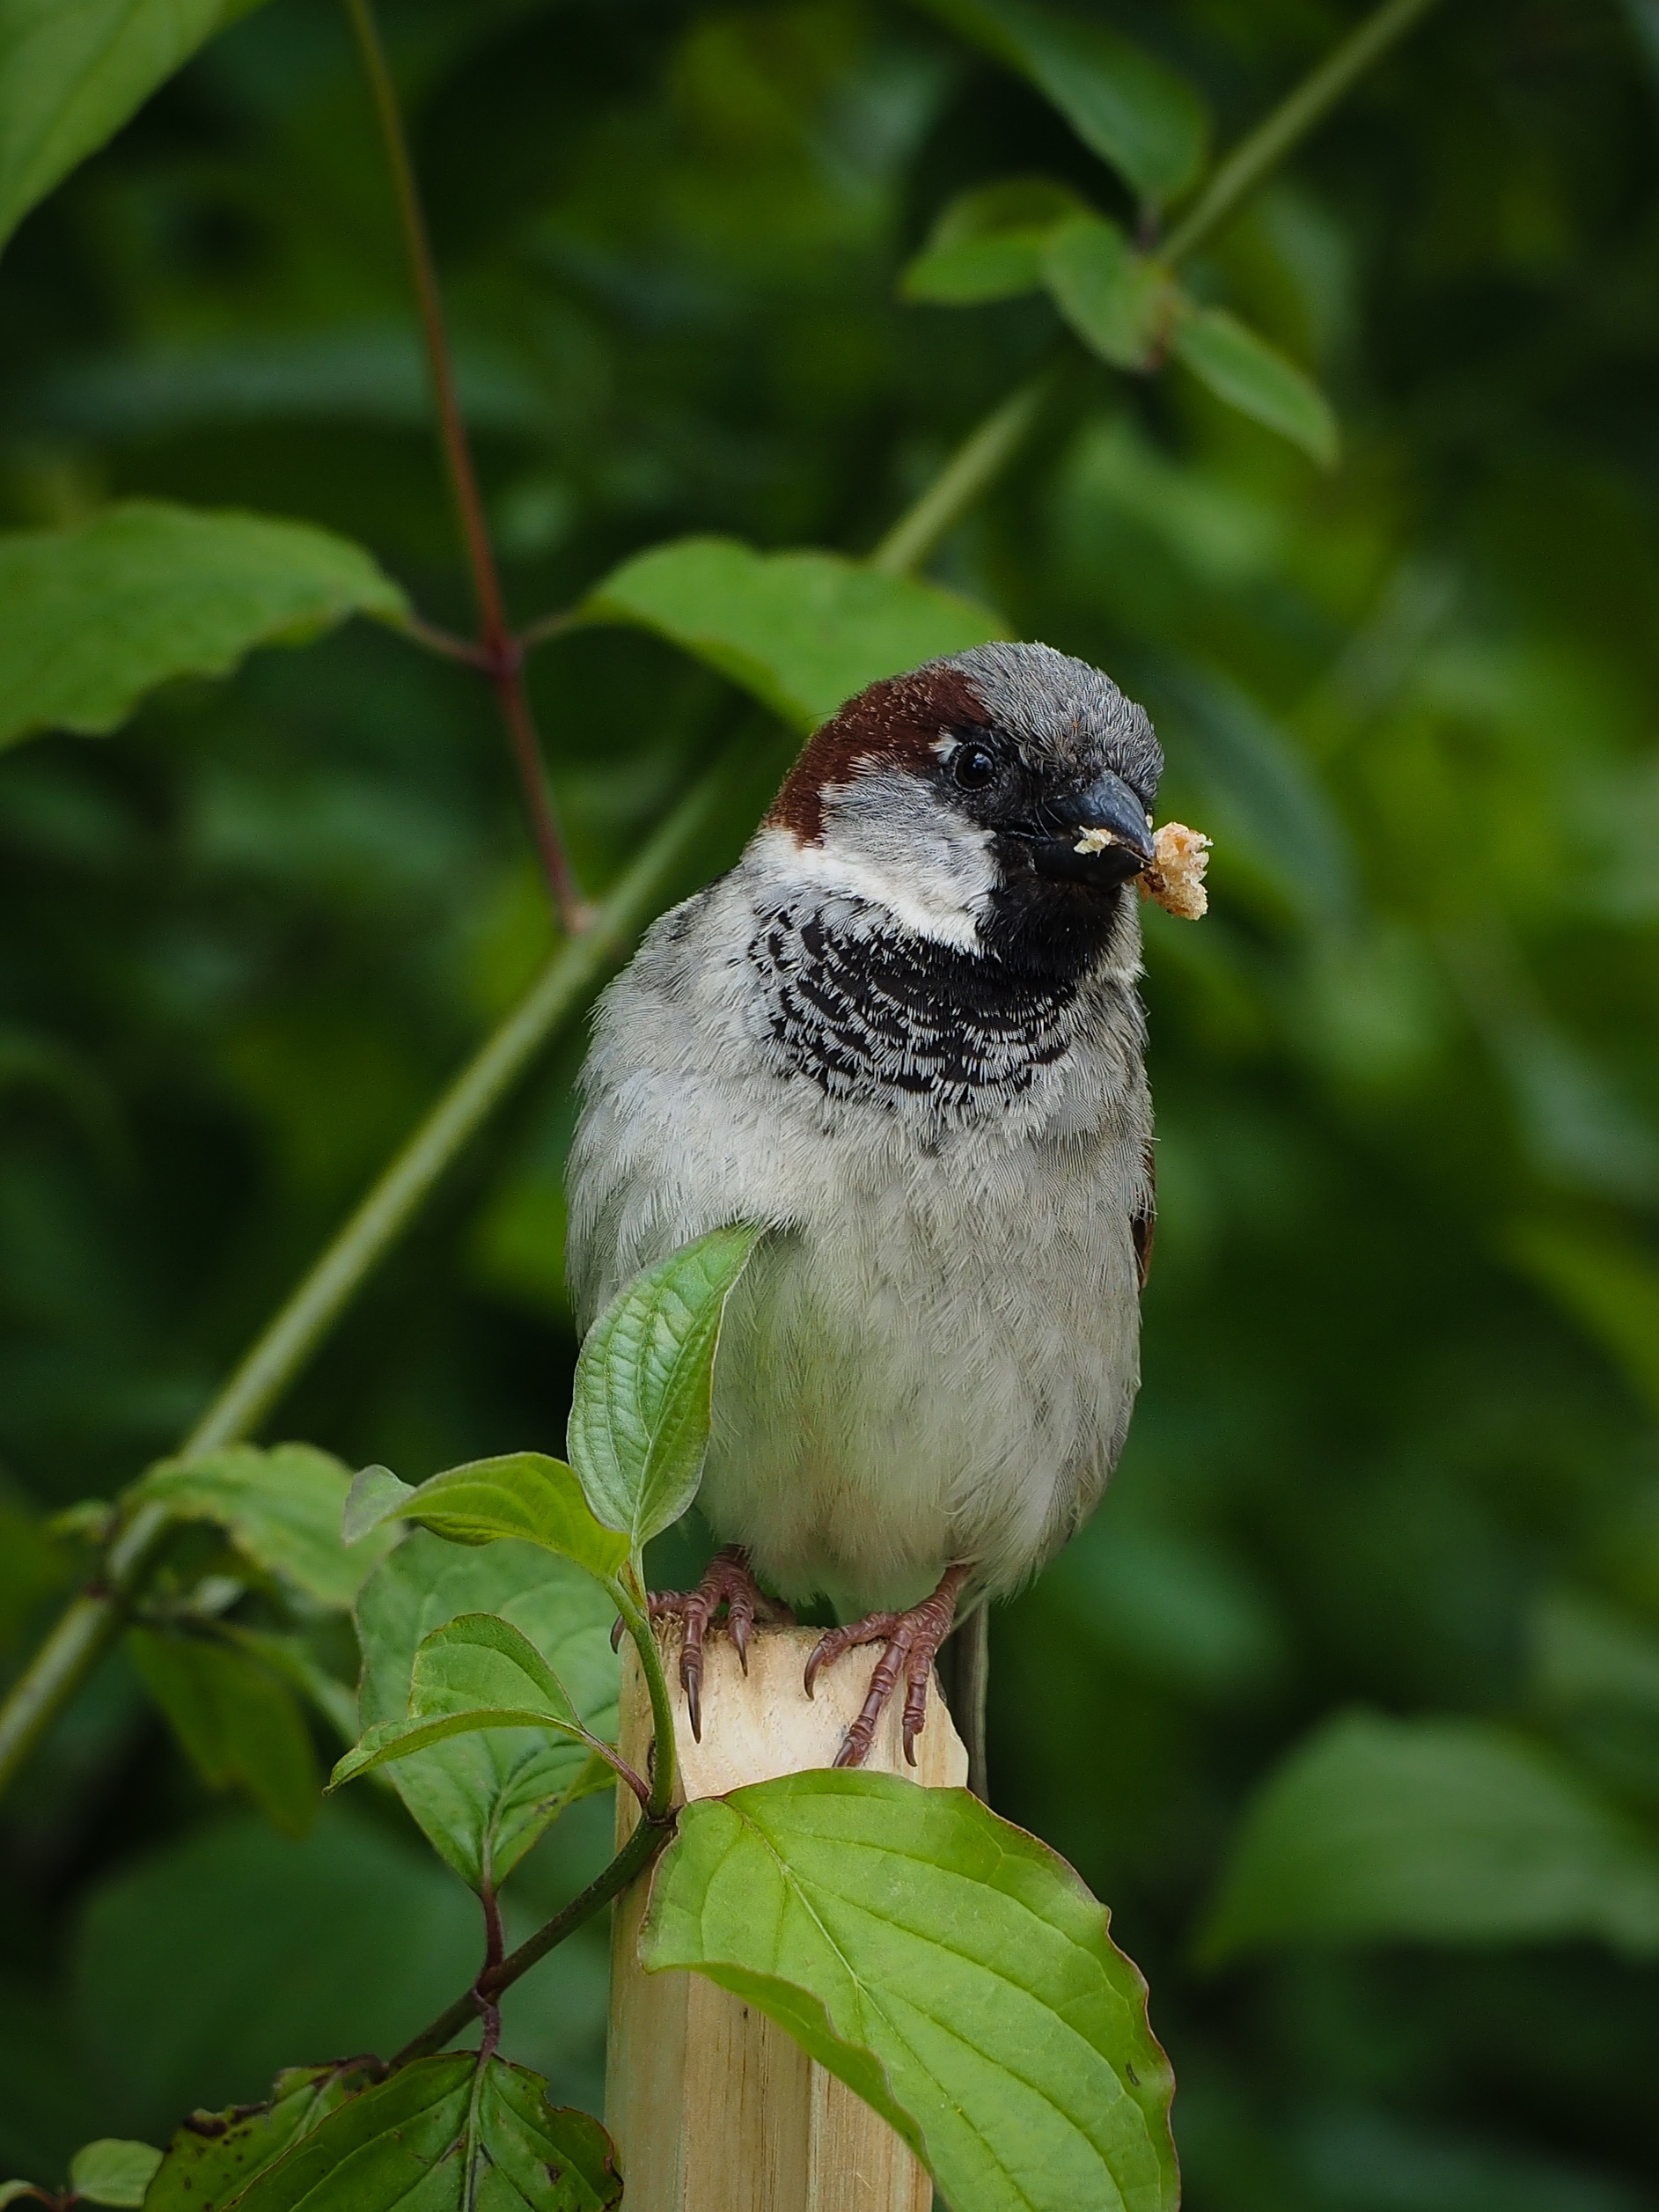
nature, branch, bird, animal, wildlife, beak, fauna, feathers, vertebrate, sparrow, finch, wren, house sparrow, old world flycatcher, perching bird, emberizidae, nightingale